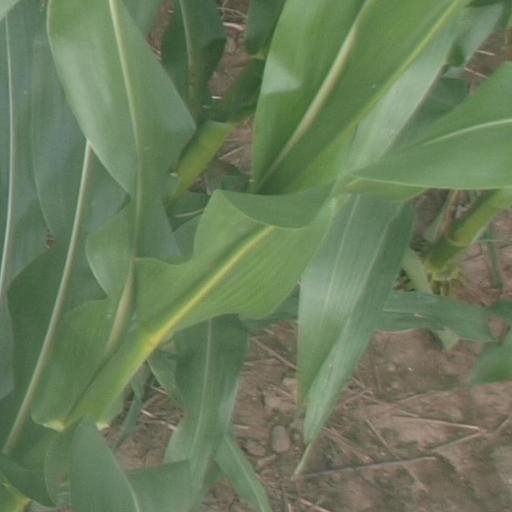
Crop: maize; corn